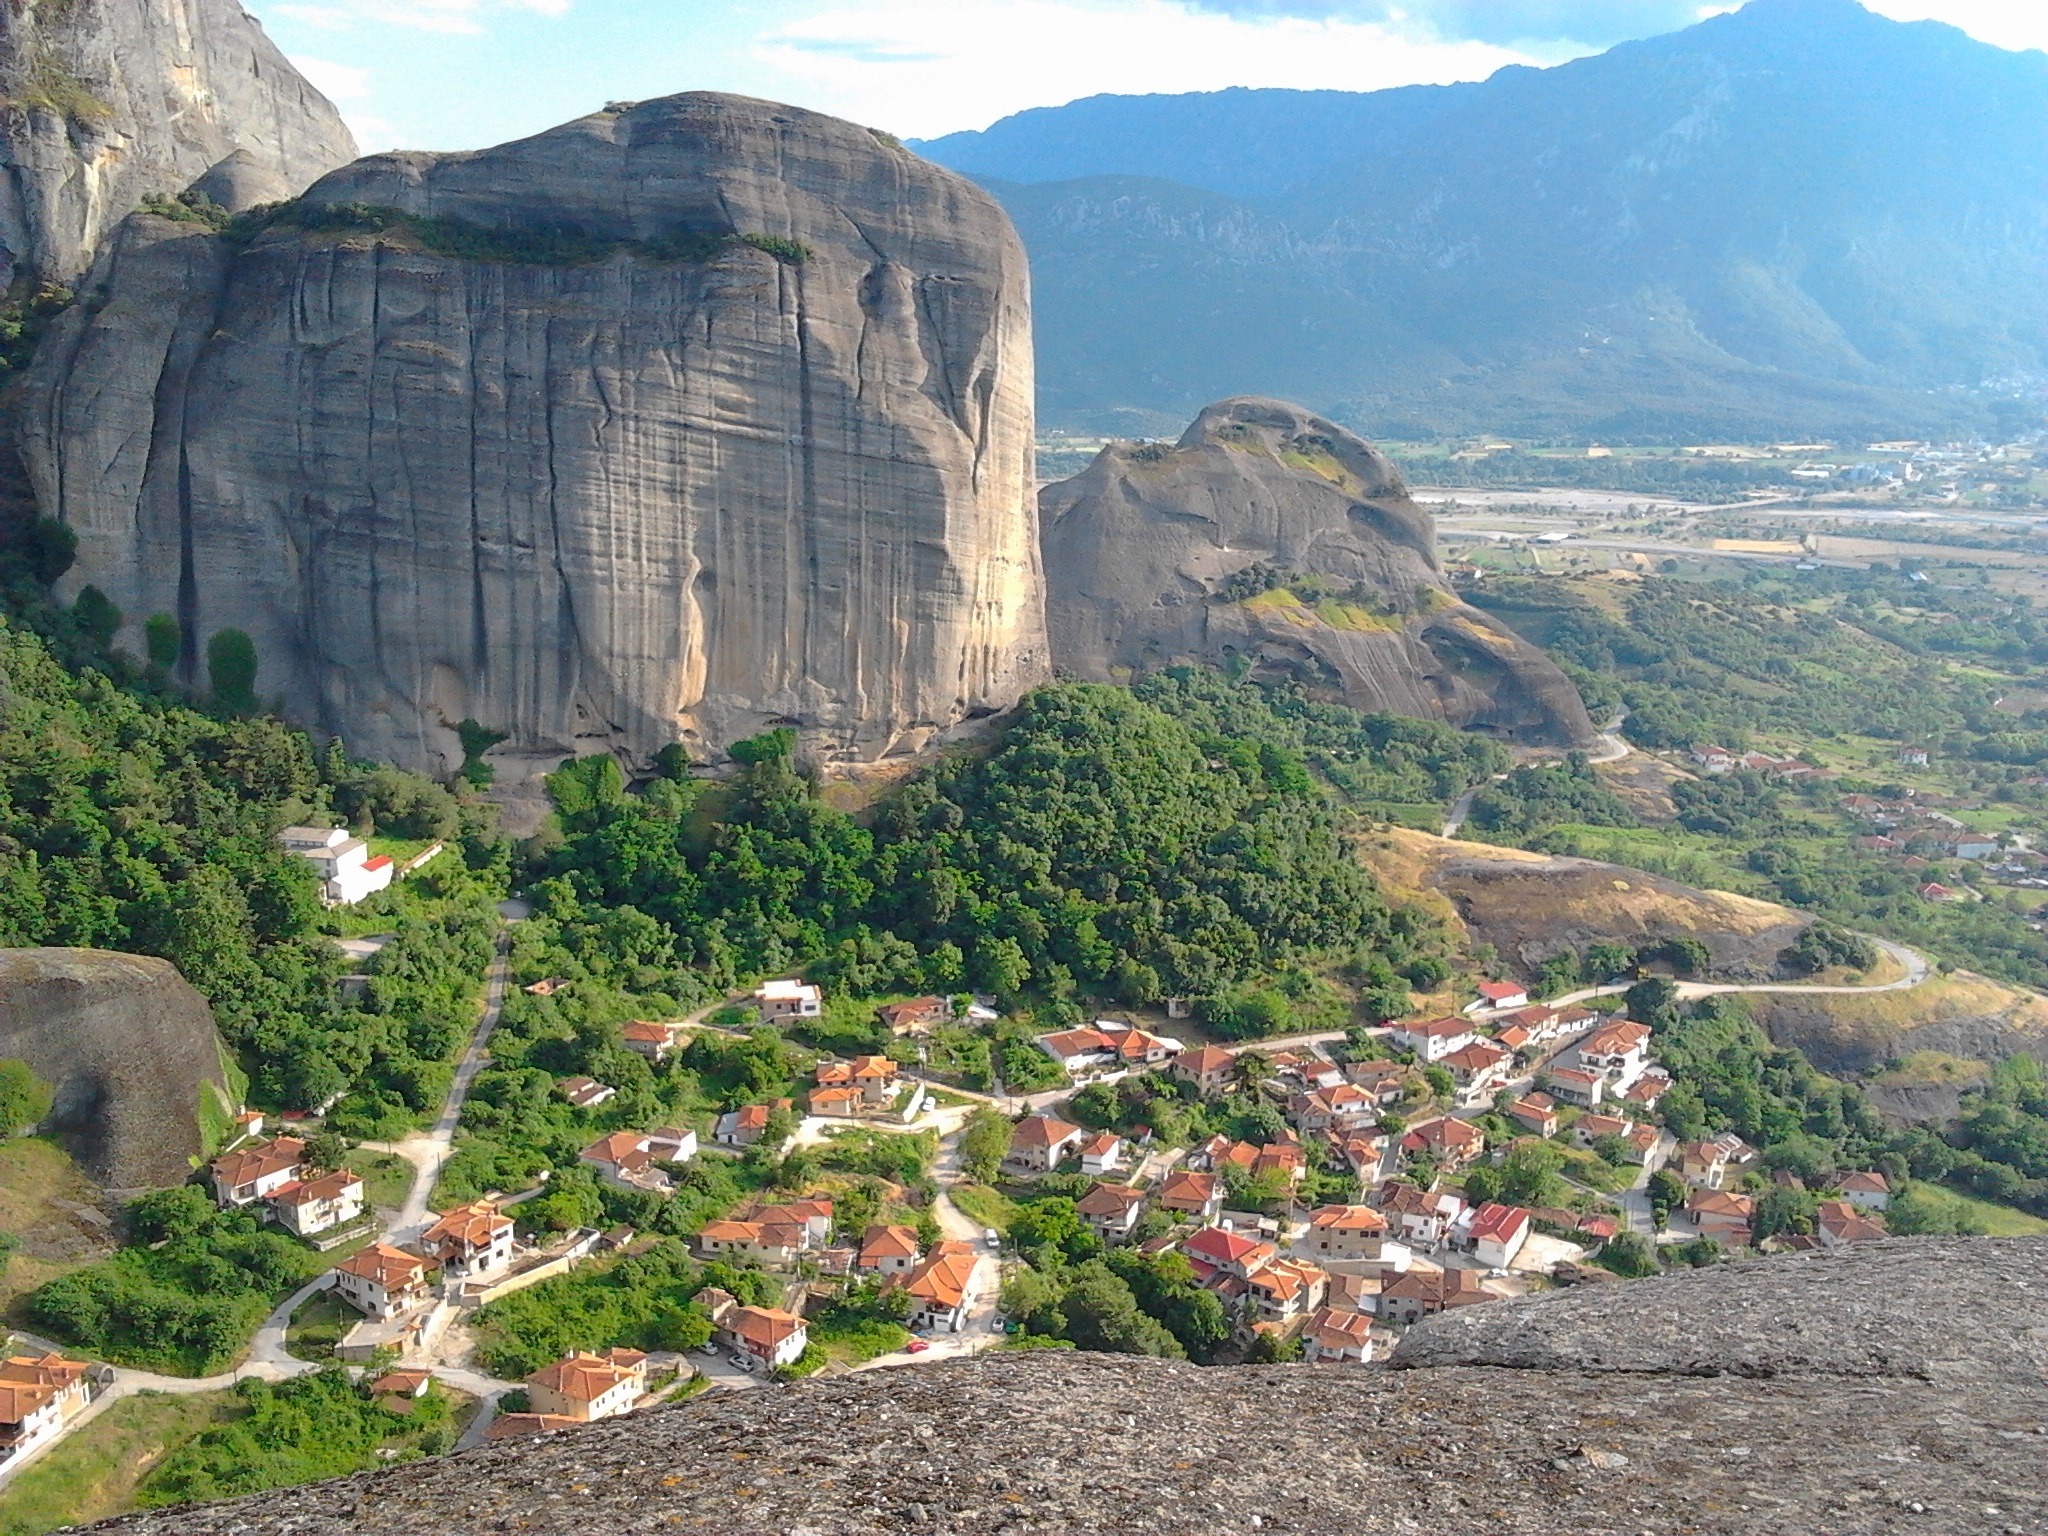
landscape, coast, nature, forest, rock, walking, mountain, sky, countryside, valley, mountain range, country, cliff, scenic, terrain, trees, woods, outside, clouds, geology, mountains, homes, houses, badlands, plateau, greece, cape, wadi, landform, geographical feature, mountainous landforms, geological phenomenon